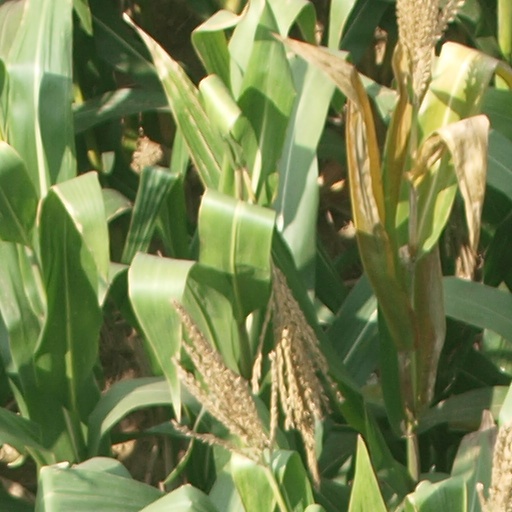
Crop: maize; corn